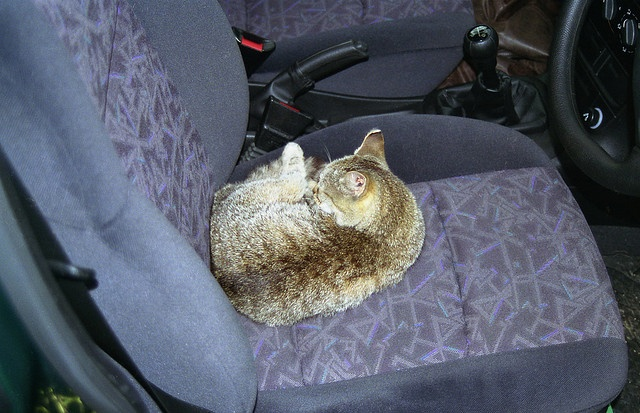
A cat sitting on top of a drivers seat in a car.
a cat is curled up on a car seat
A cat sits curled up in the drivers seat of a car.
a cat laying on a car driver seat
A small cat is laying on the front drivers side seat.